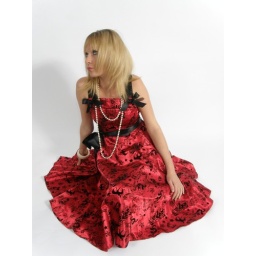
me in red dress